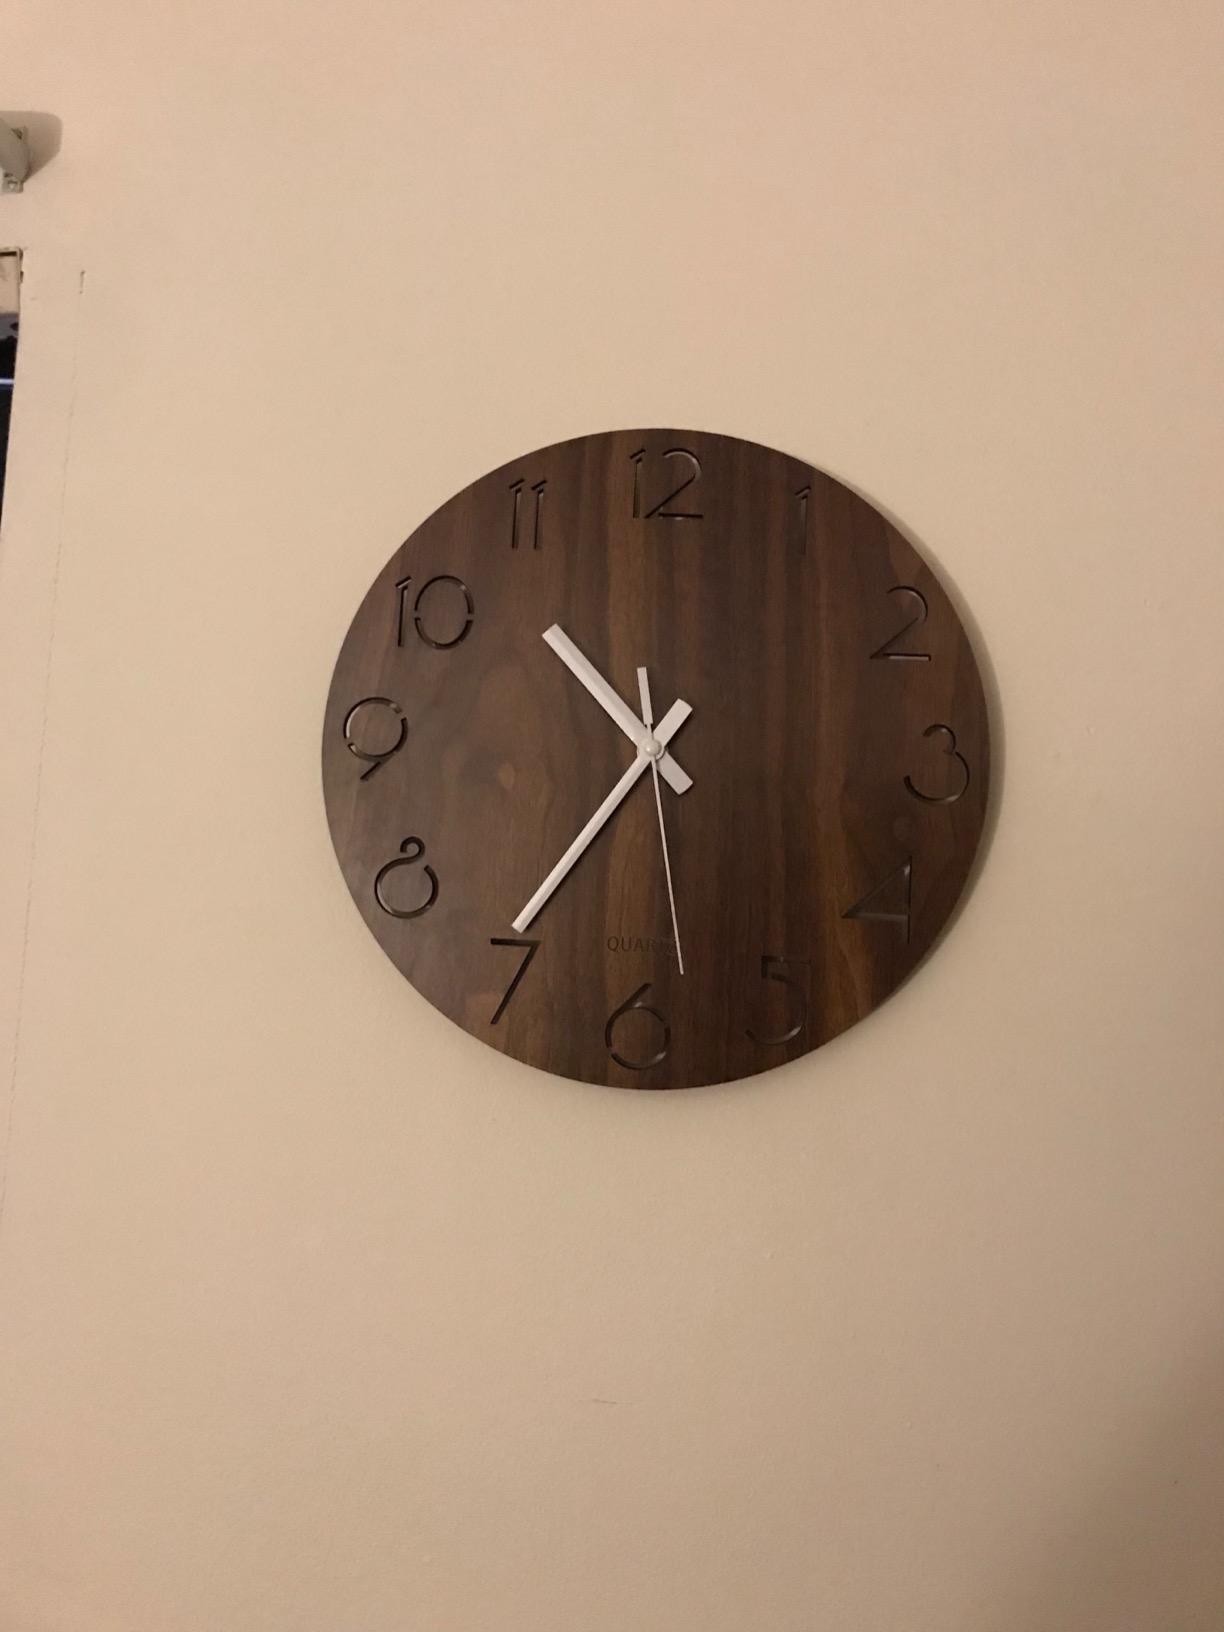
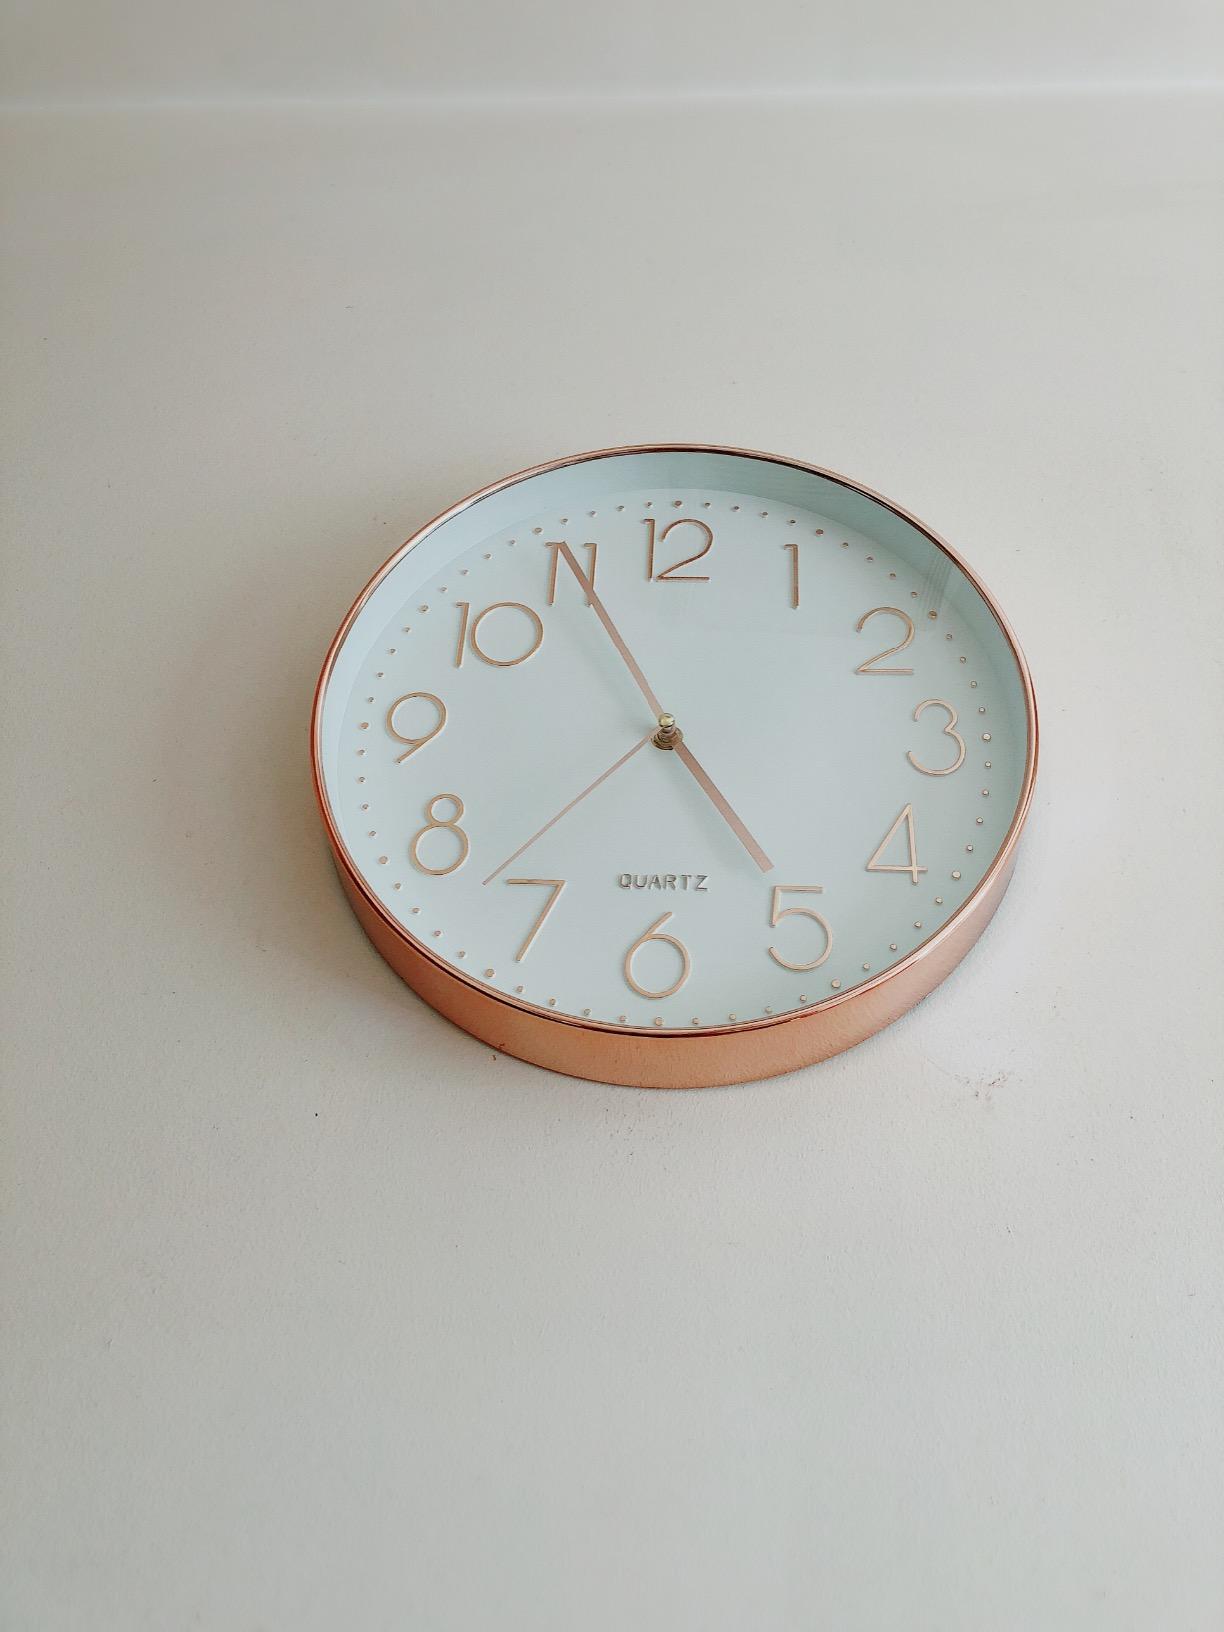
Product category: clock
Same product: no